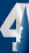
Number: 4